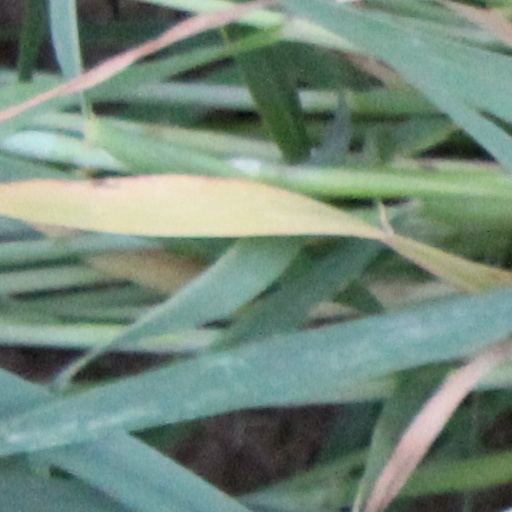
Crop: wheat